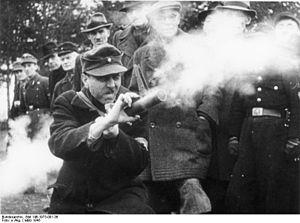
Le Panzerfaust est le nom d'une famille de lance-grenades antichars sans recul à un coup, produite en Allemagne à partir de 1942 afin de doter les soldats d'une arme antichar individuelle à coût réduit.
Une arme sans recul est une arme individuelle ou montée sur des véhicules légers dont le fonctionnement repose sur le principe de deux canons tirant en sens opposés, le recul du tir étant compensé par l'éjection des gaz de la charge. Le projectile n'est donc propulsé que par le coup initial et pas pendant son vol comme pour celui d'un lance-roquettes ou missile antichar qui dispose d'un moteur-fusée.